Munich–Rosenheim railway

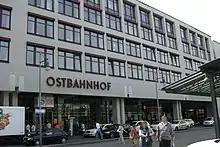
Entrance building of Munich East station

Munich East station ("Bahnhof München Ost") was opened on 15 March 1871 as München-Haidhausen station. The Munich East–Deisenhofen railway, opened in 1898, and the line to Ismaning, opened in 1909, branch from the Munich–Rosenheim line in the station. The current station building was opened in 1985 after the original building, built in 1871, was destroyed in World War II.